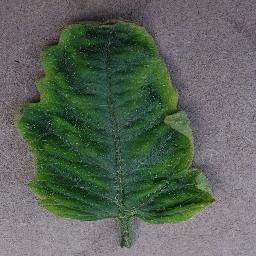
Label: Tomato___Tomato_Yellow_Leaf_Curl_Virus